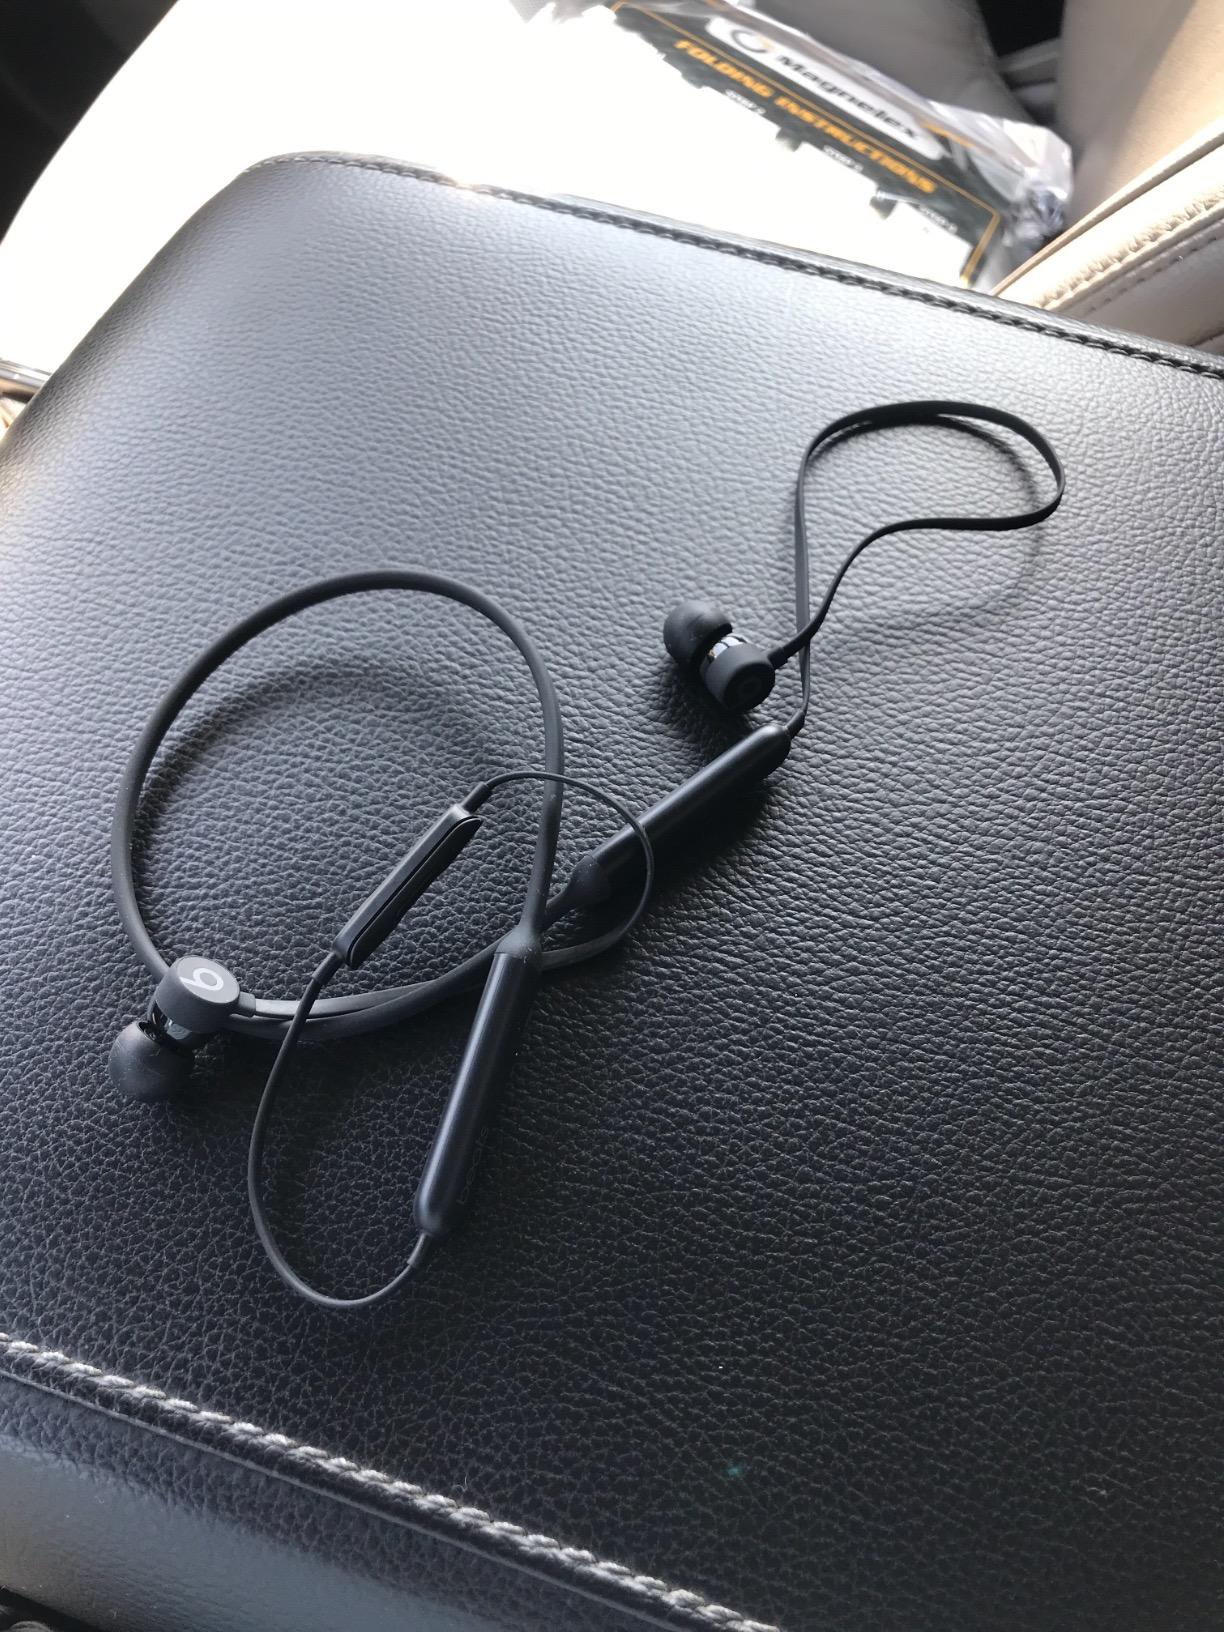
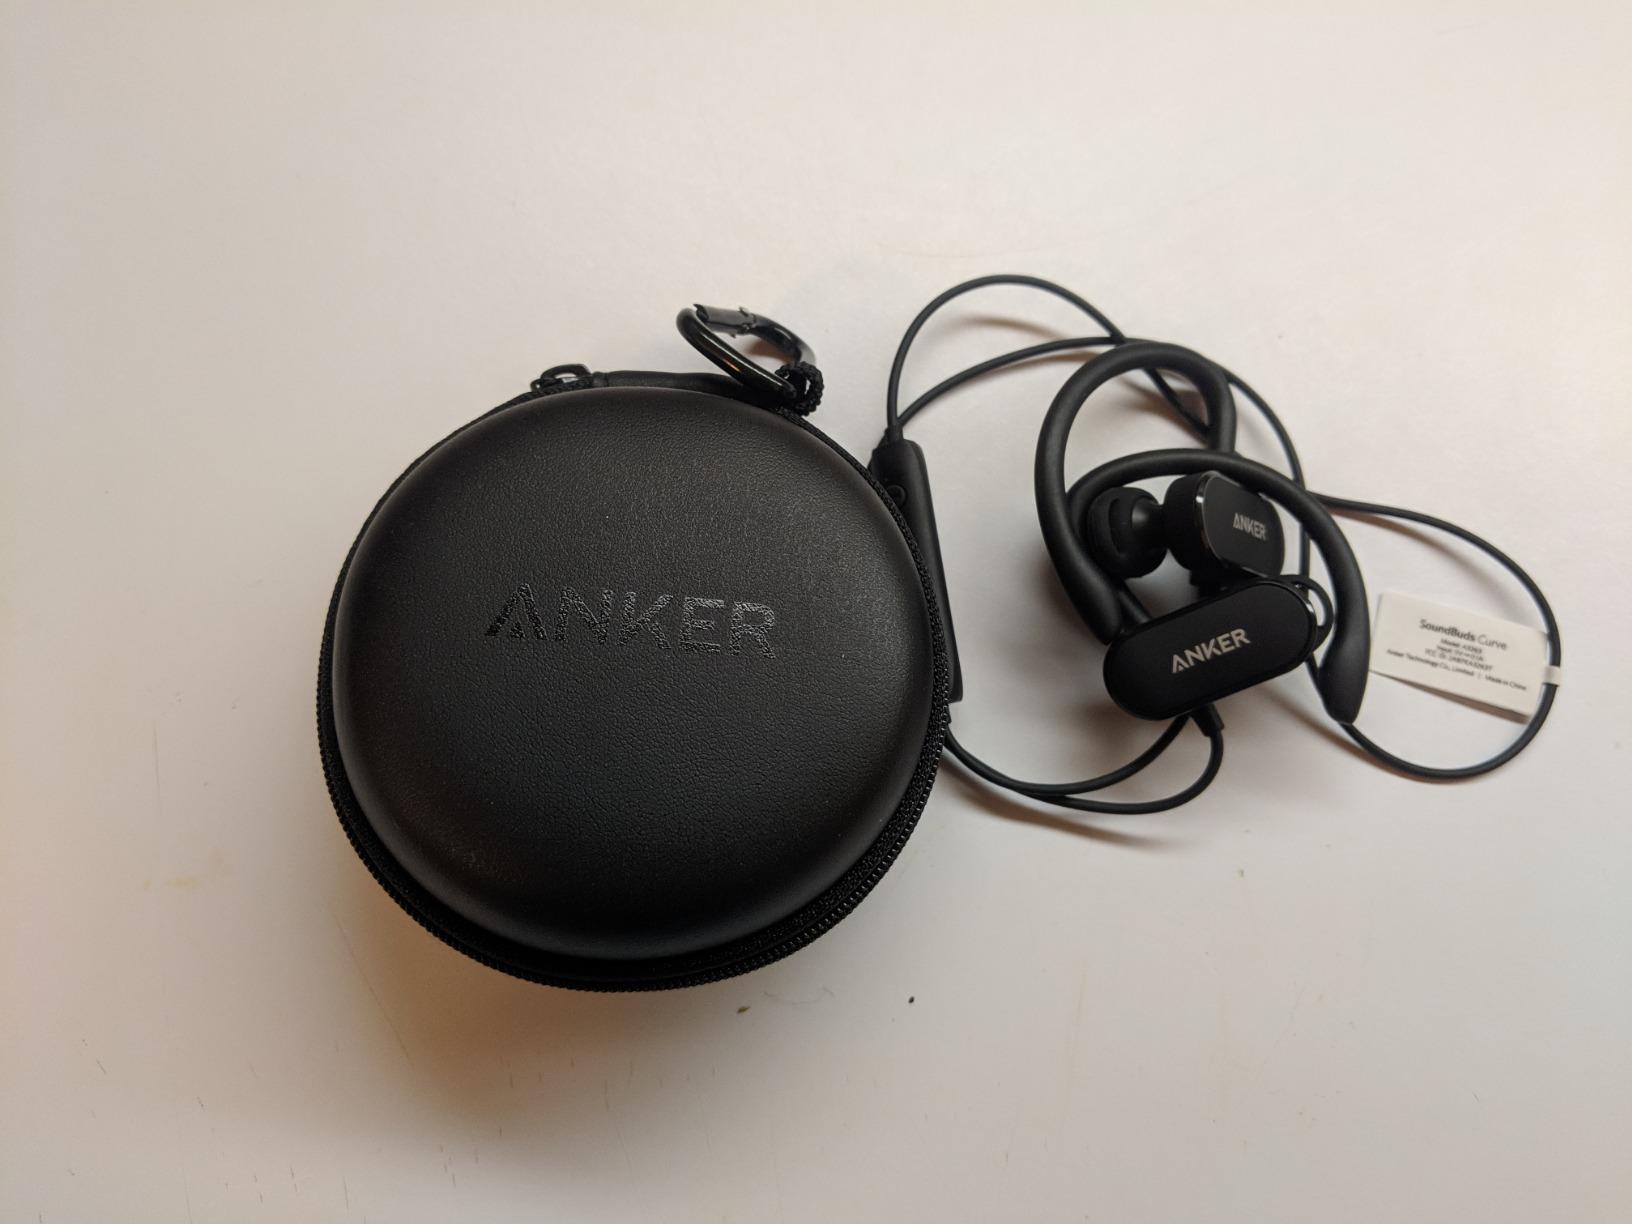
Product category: headphones
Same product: no